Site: brandenburg
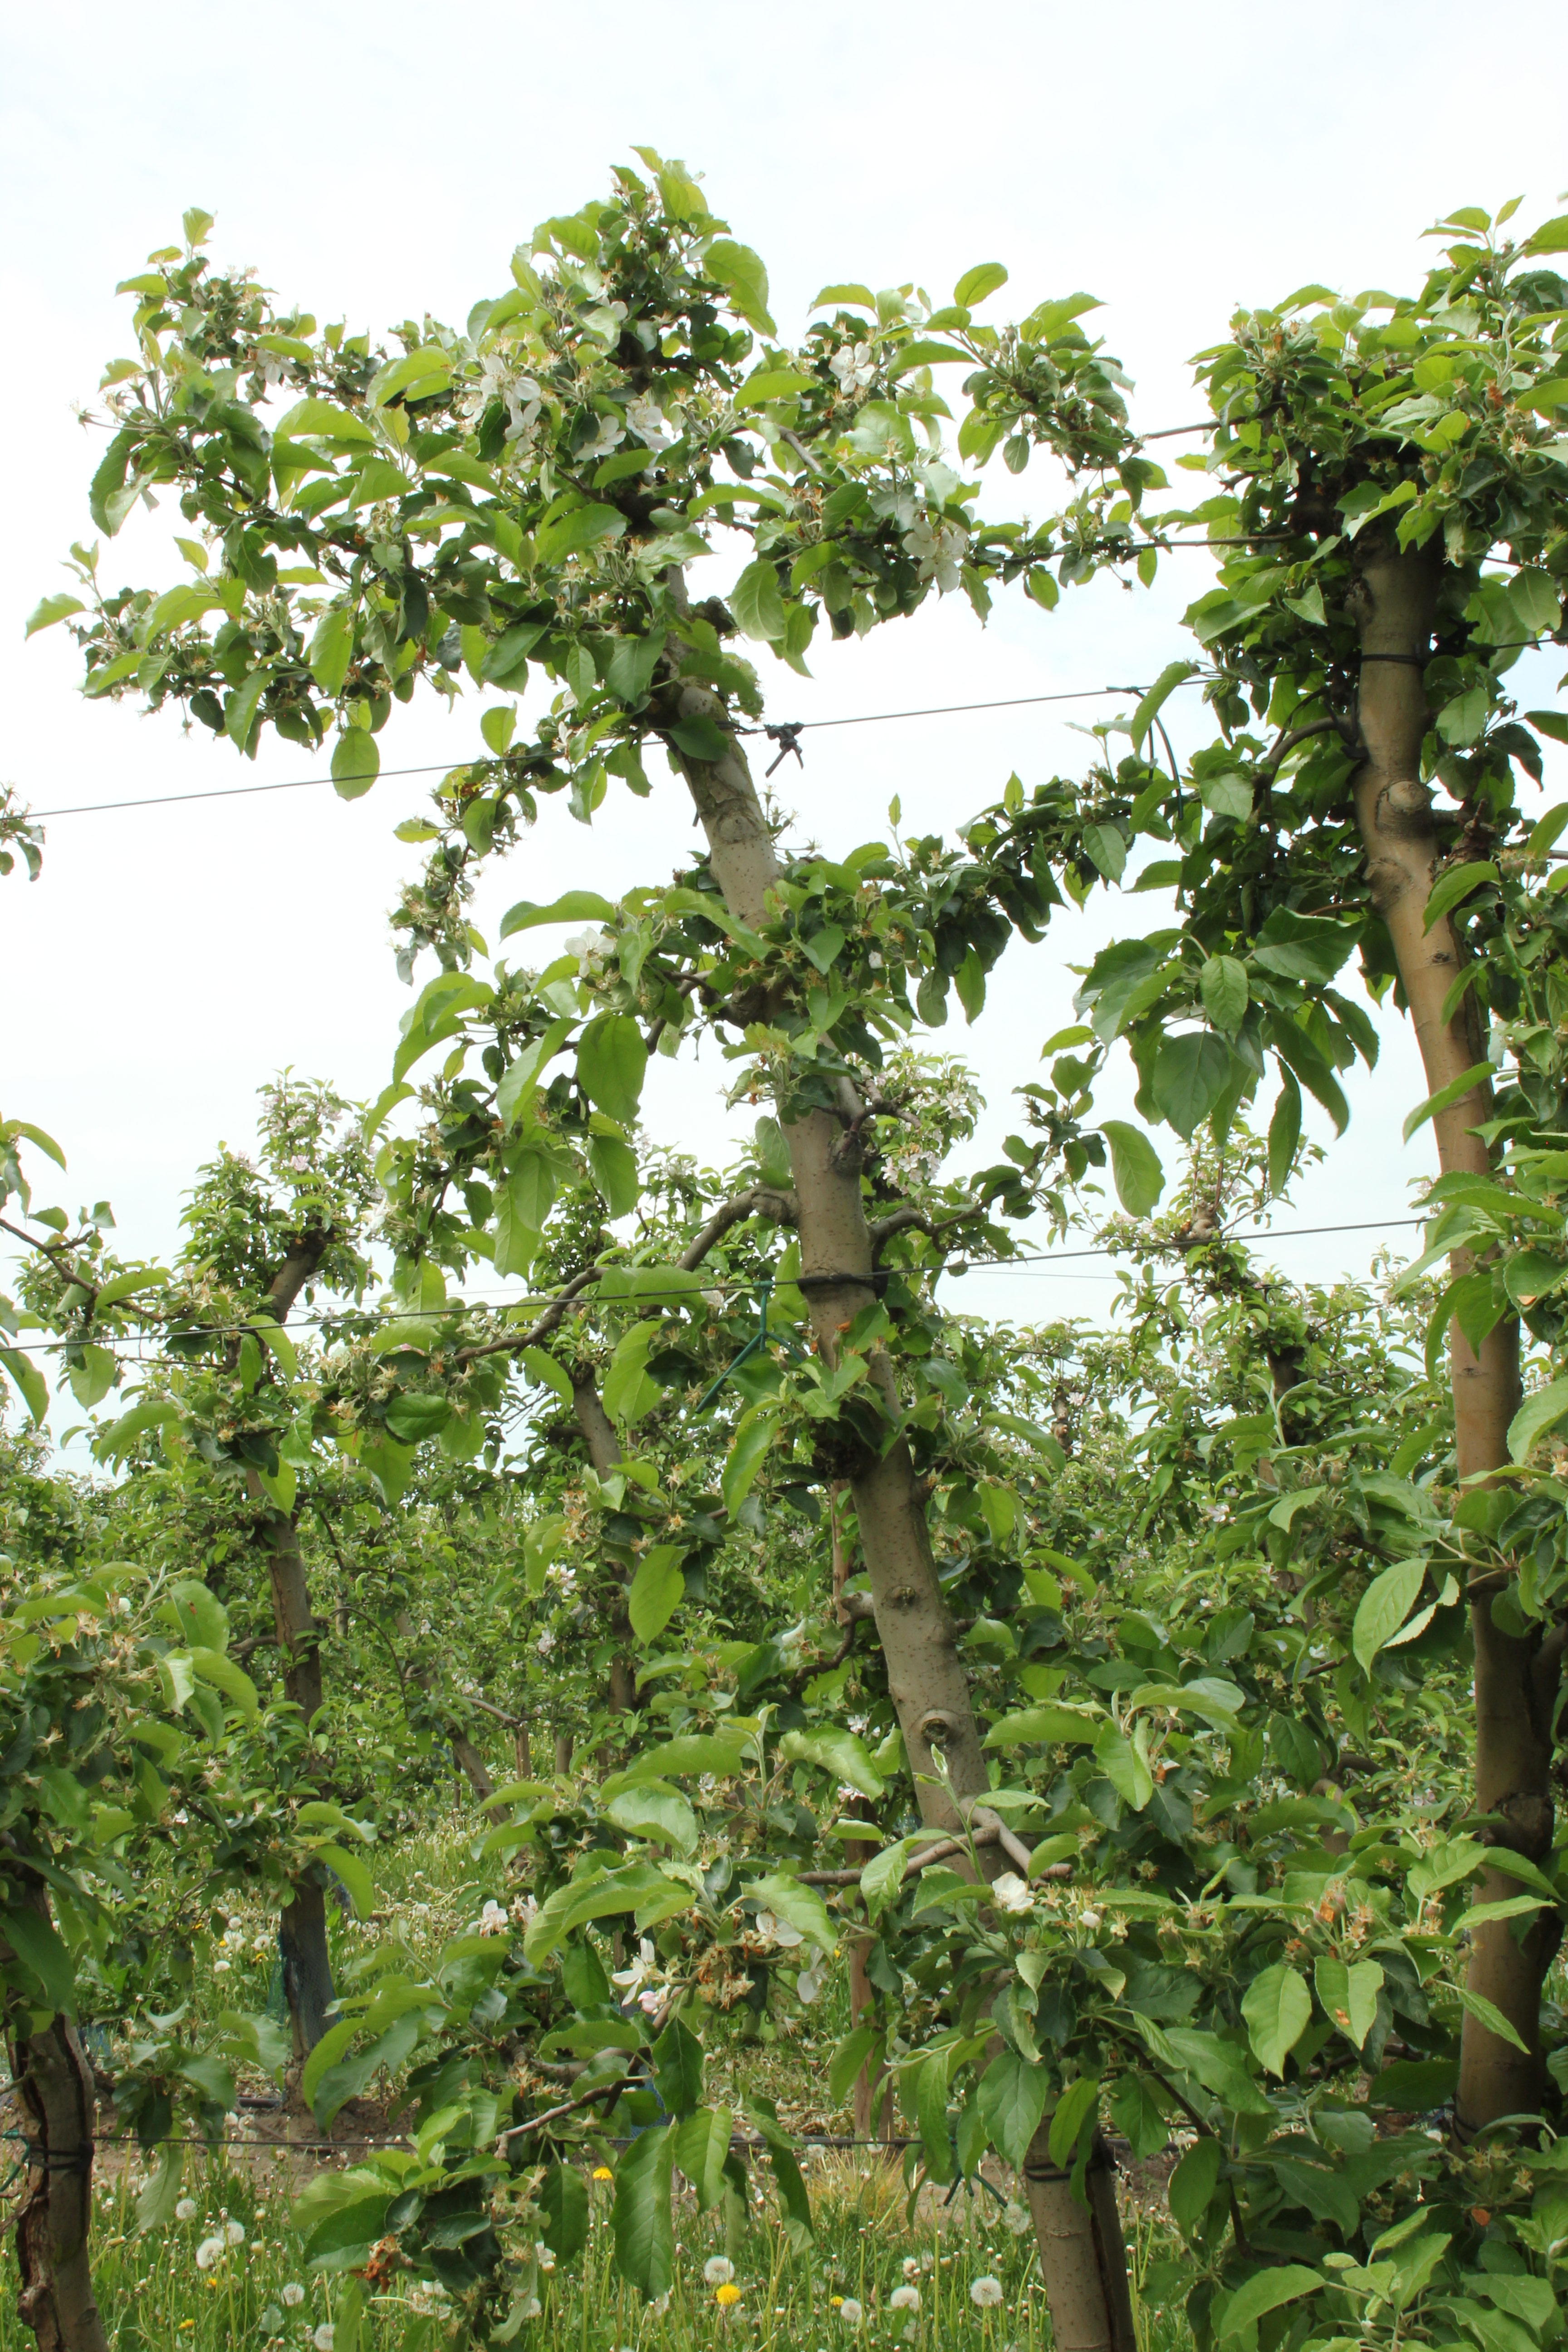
Growth stage (BBCH 67): Flowering